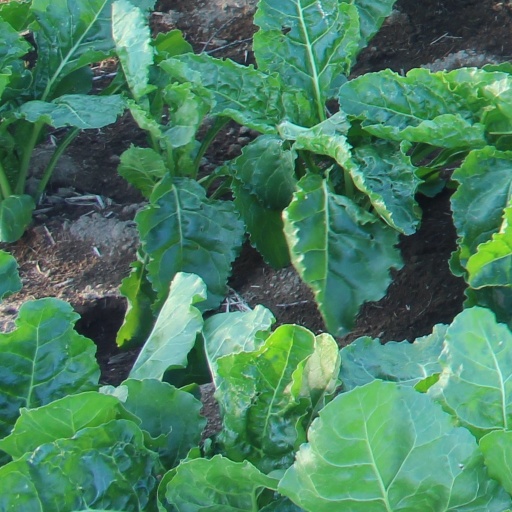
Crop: sugar beet